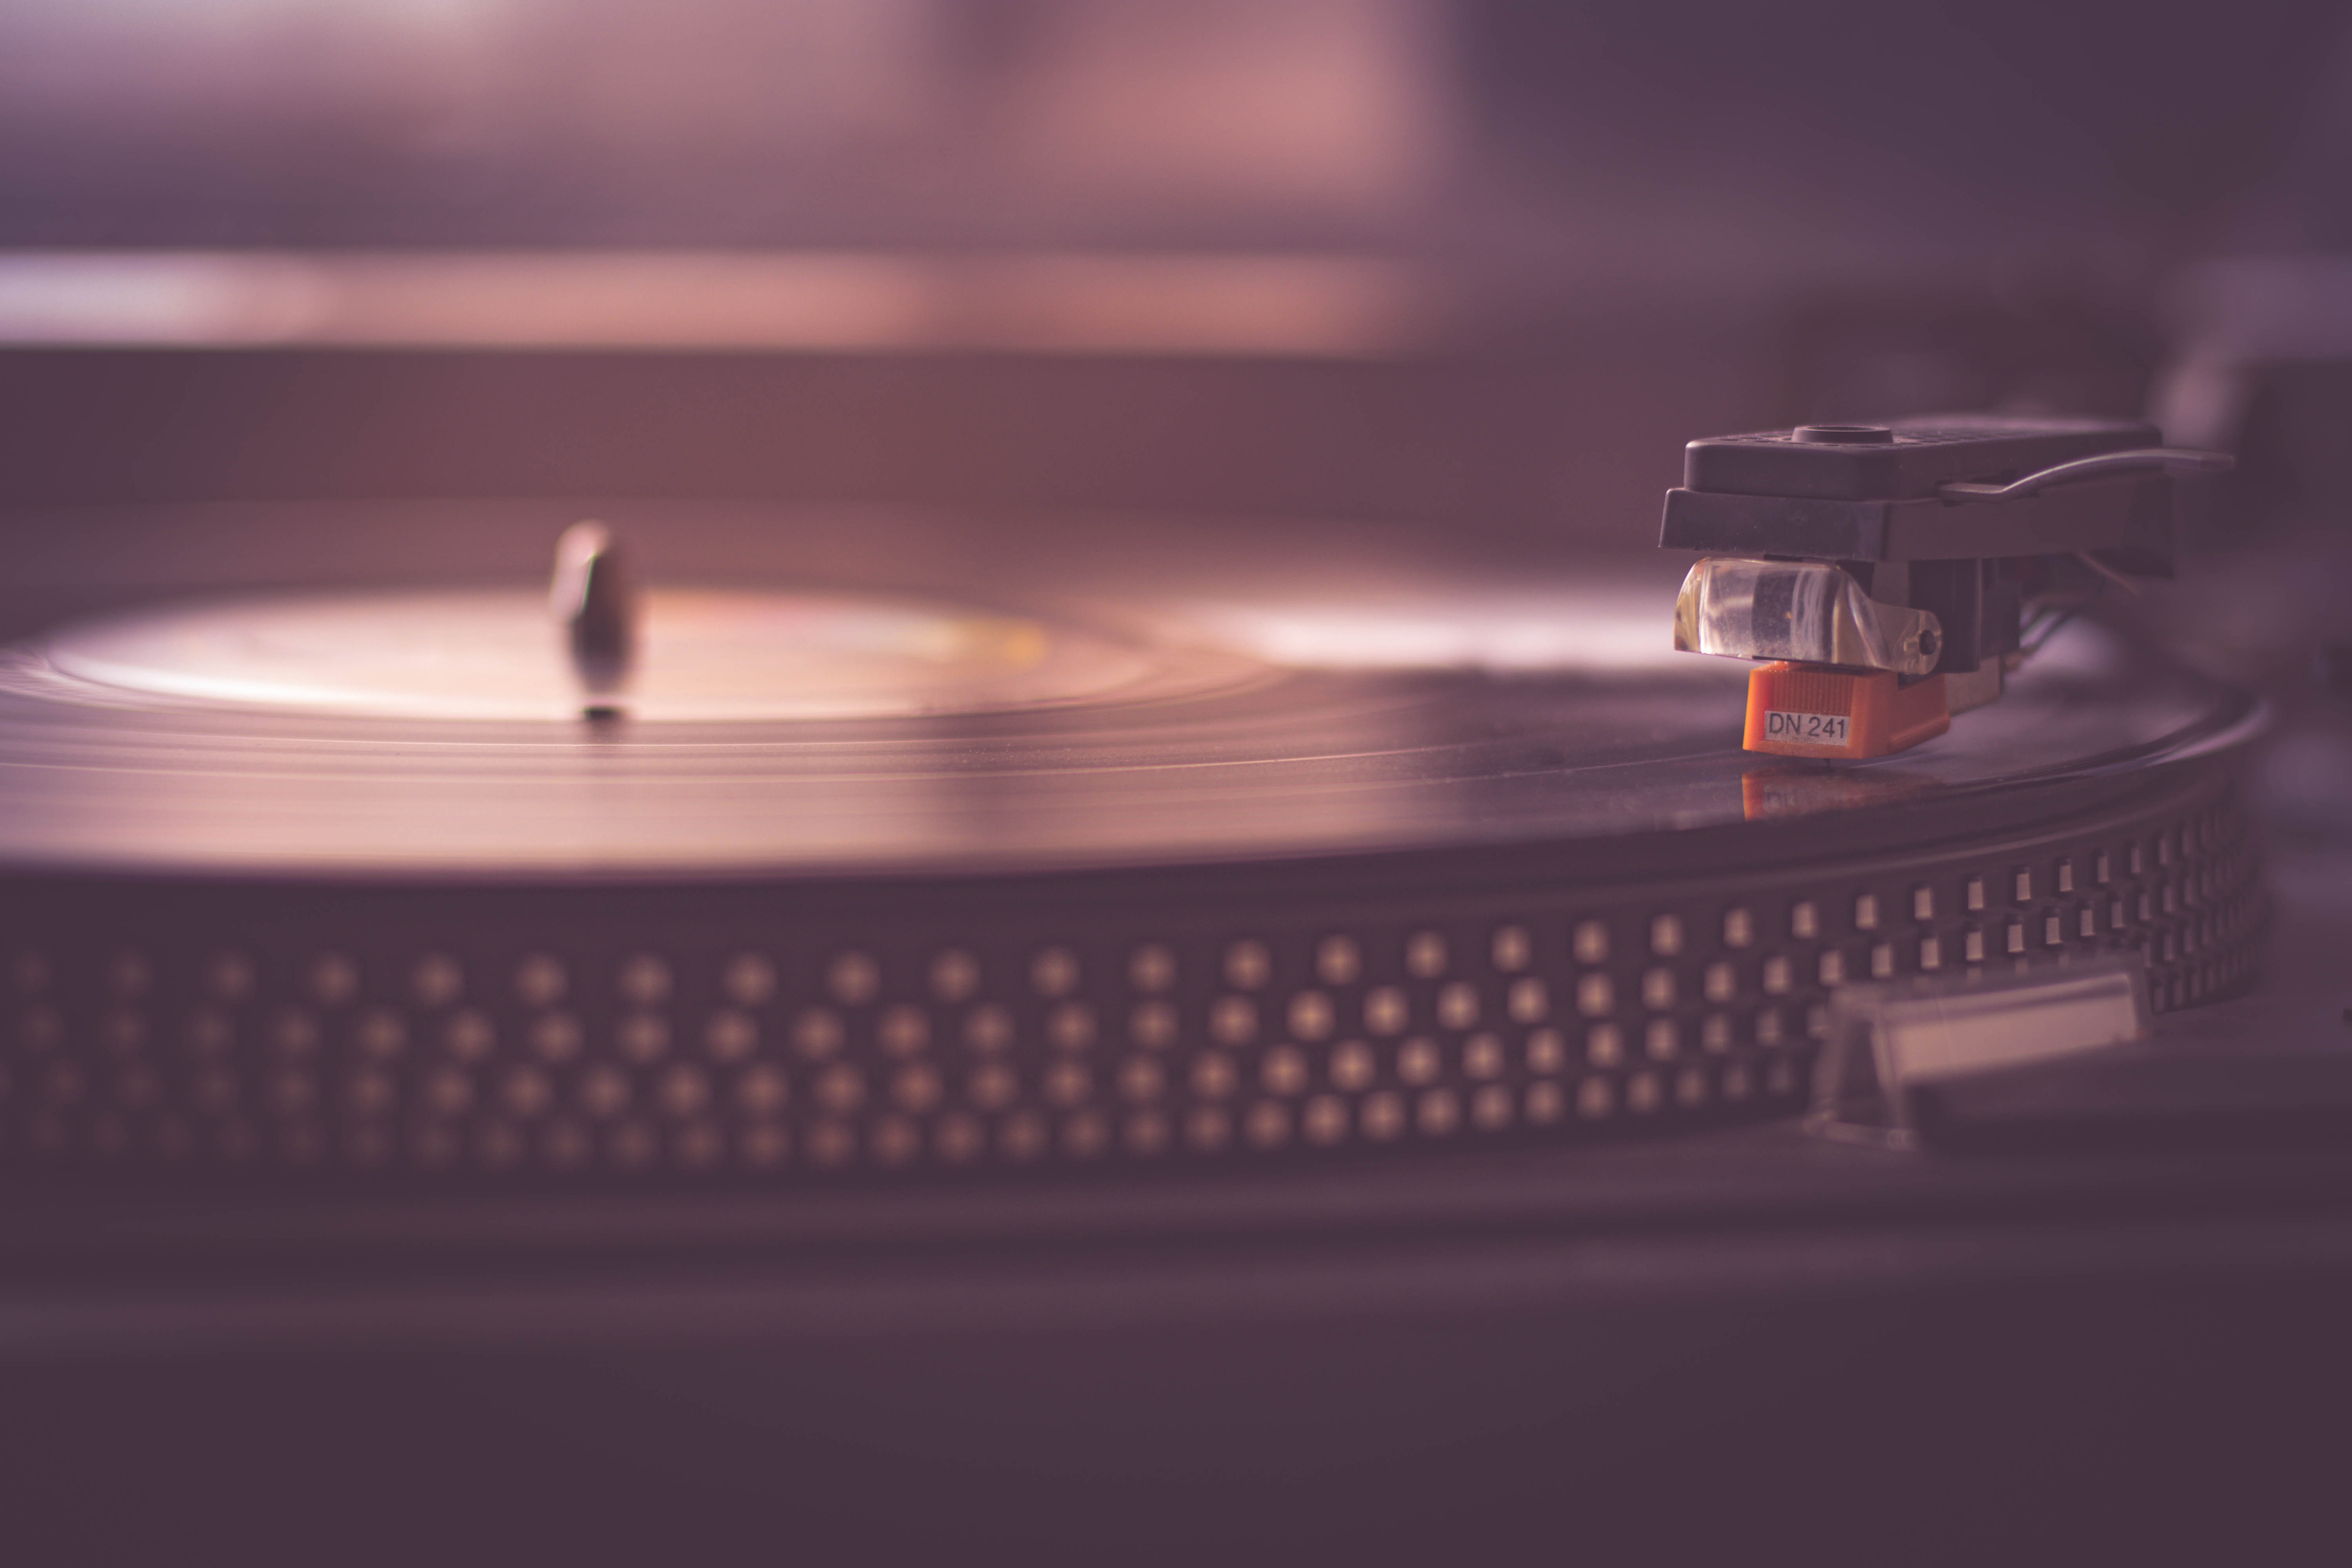
sky, light, gramophone record, cloud, electronics, photography, publication